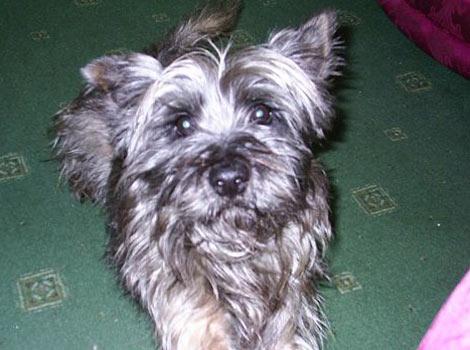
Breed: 211-n000009-cairn